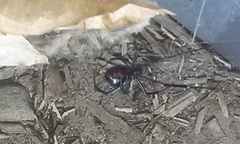
Species: Lactrodectus_hesperus